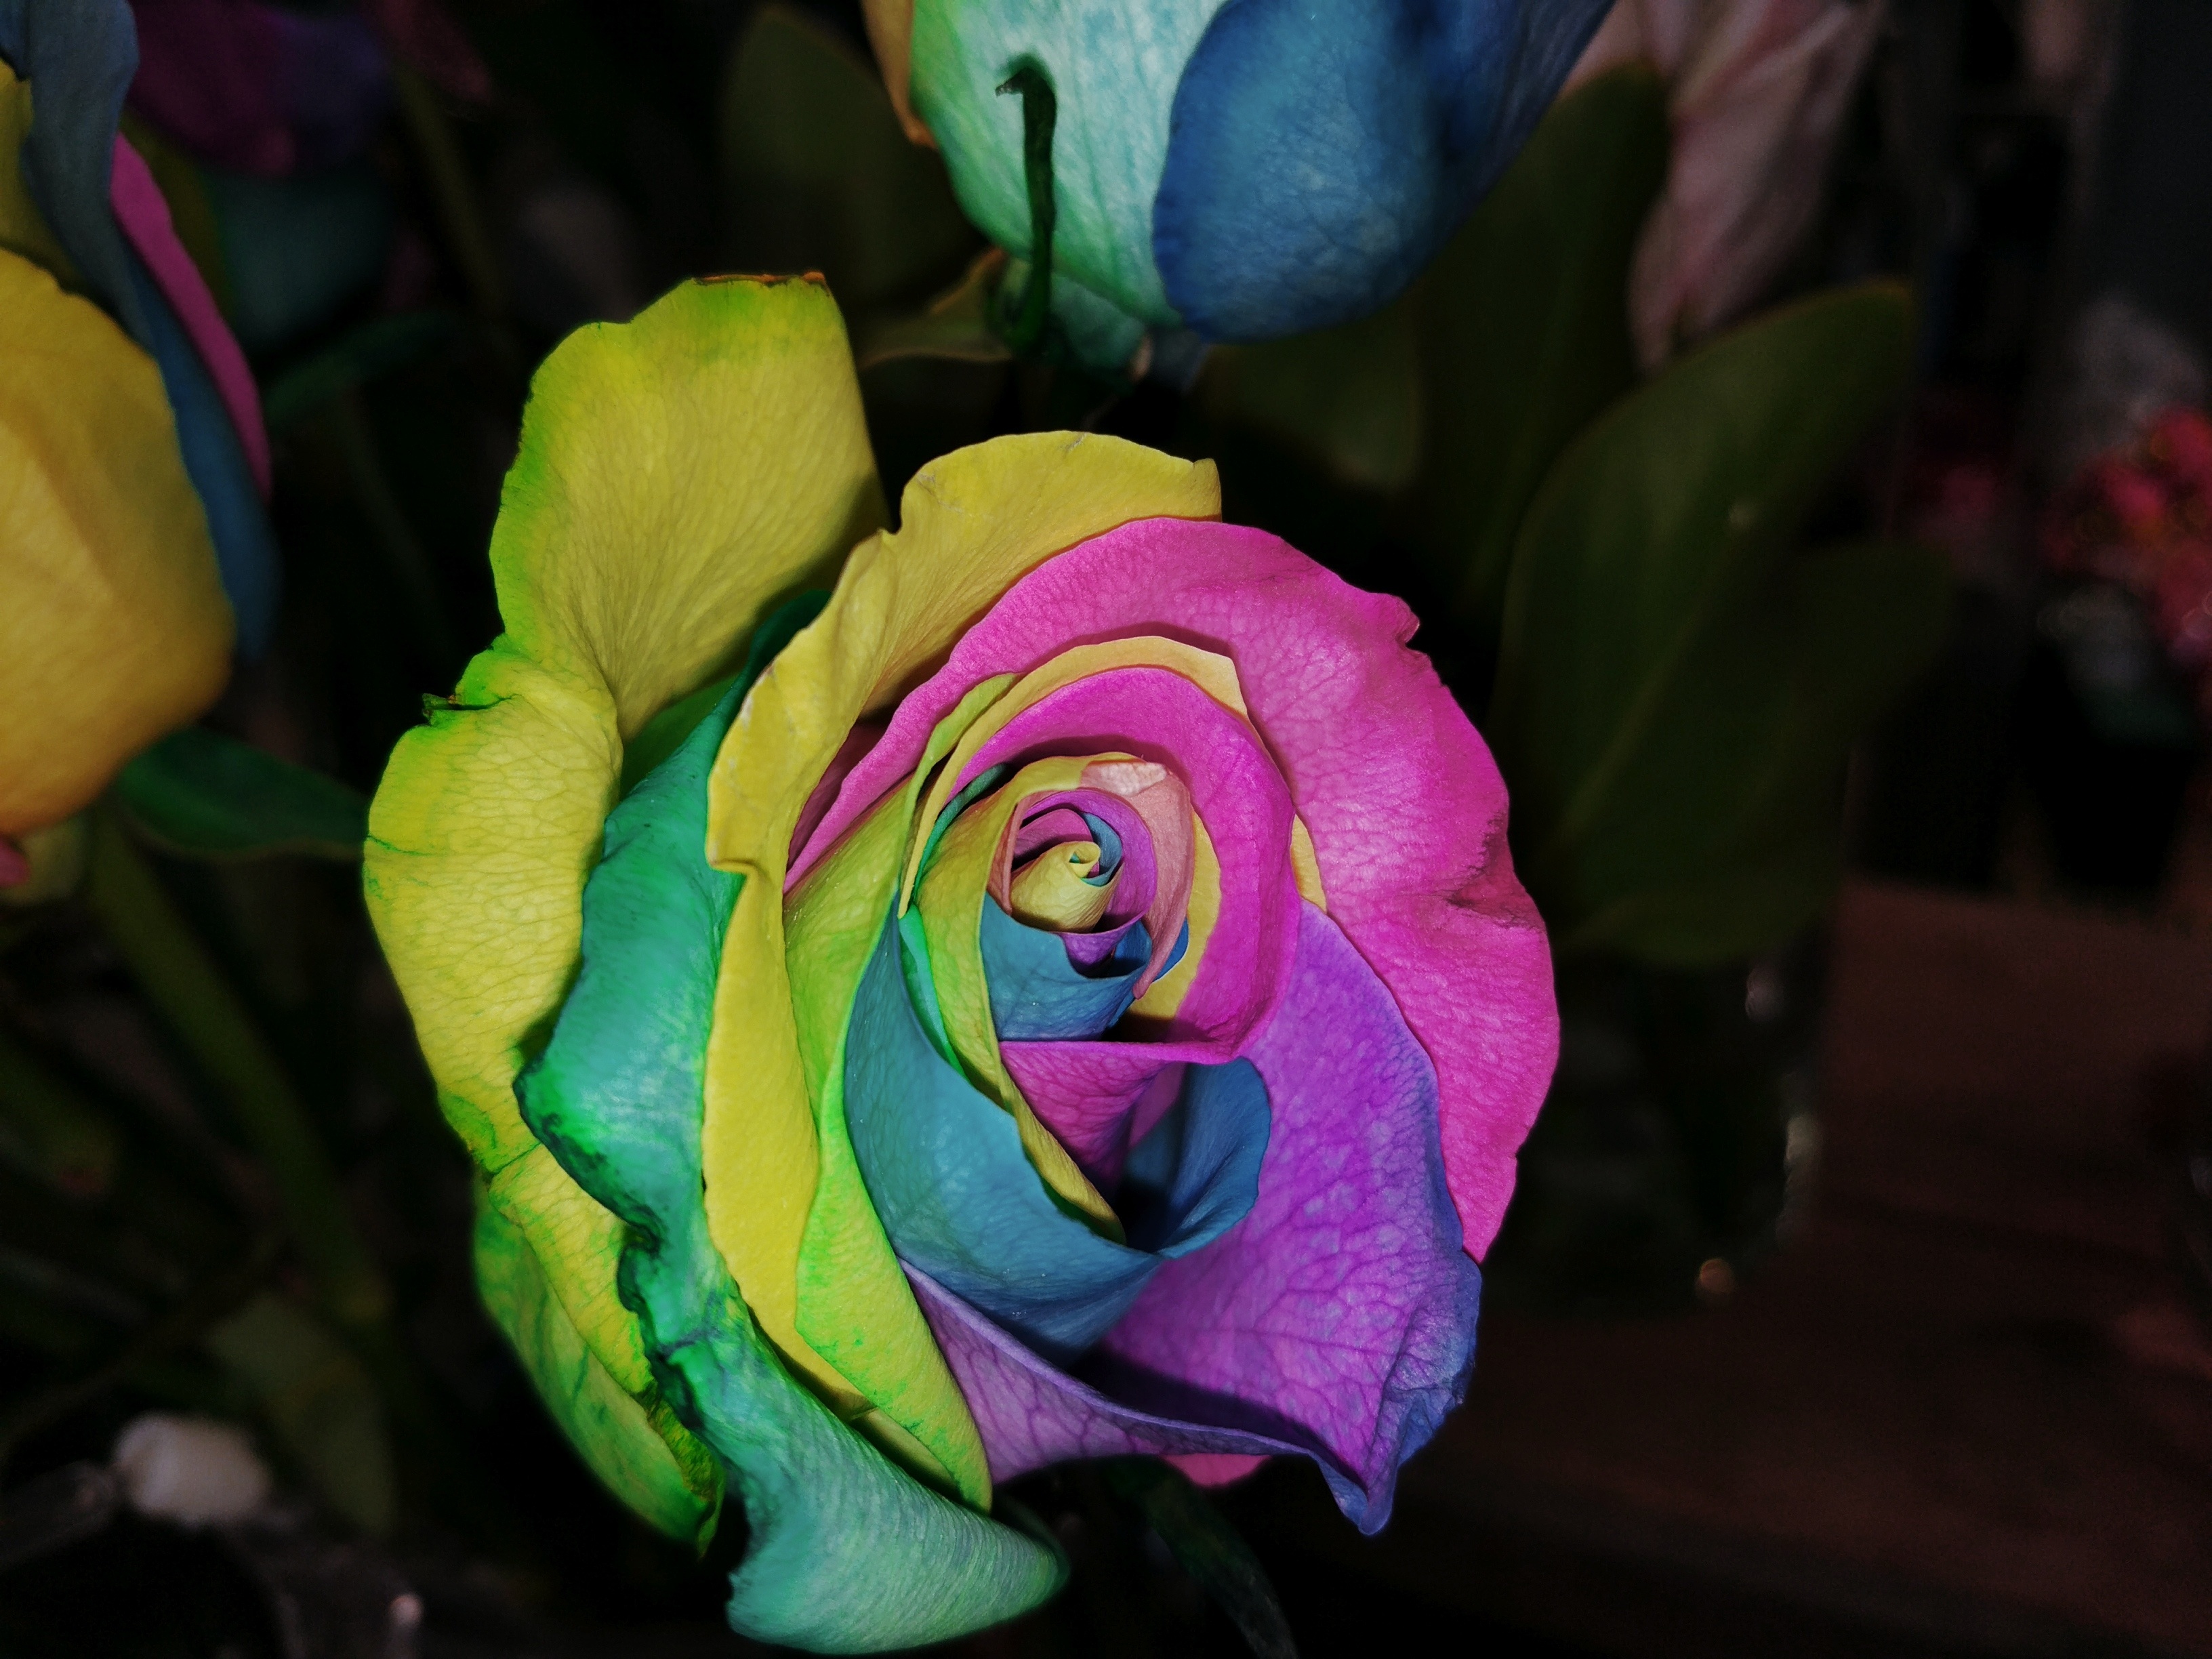
plant, warm, leaf, flower, petal, rose, green, color, flora, close up, floristry, macro photography, flowering plant, garden roses, rose family, flower shop, rainbow rose, plant stem, land plant